Non-motile bacteria

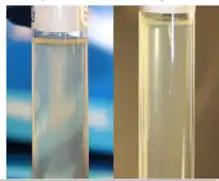
Motile and non-motile bacteria can be differentiated along the stab lines. Motile bacteria will grow out from the stab line while non-motile bacteria are present only along the stab line.

Non-motile bacteria are bacteria species that lack the ability and structures that would allow them to propel themselves, under their own power, through their environment. When non-motile bacteria are cultured in a stab tube, they only grow along the stab line. If the bacteria are mobile, the line will appear diffuse and extend into the medium. The cell structures that provide the ability for locomotion are the cilia and flagella. Coliform and Streptococci are examples of non-motile bacteria as are "Klebsiella pneumoniae", and "Yersinia pestis". Motility is one characteristic used in the identification of bacteria and evidence of possessing structures: peritrichous flagella, polar flagella and/or a combination of both.